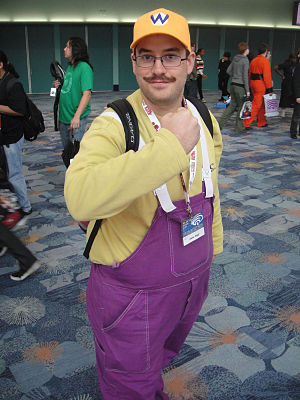
Wario
Wario er en fiktiv figur fra Nintendo og Marios modstander. Figuren fik sin debut i spillet Super Mario Land 2: 6 Golden Coins til Game Boy, som blev udgivet i 1992. Stemmen til Wario bliver indtalt af Charles Martinet. Han er bror til Waluigi. Wario med Wa det betyder en dårlig Mario. Han er både en superskurk og en superhelt i videospil.